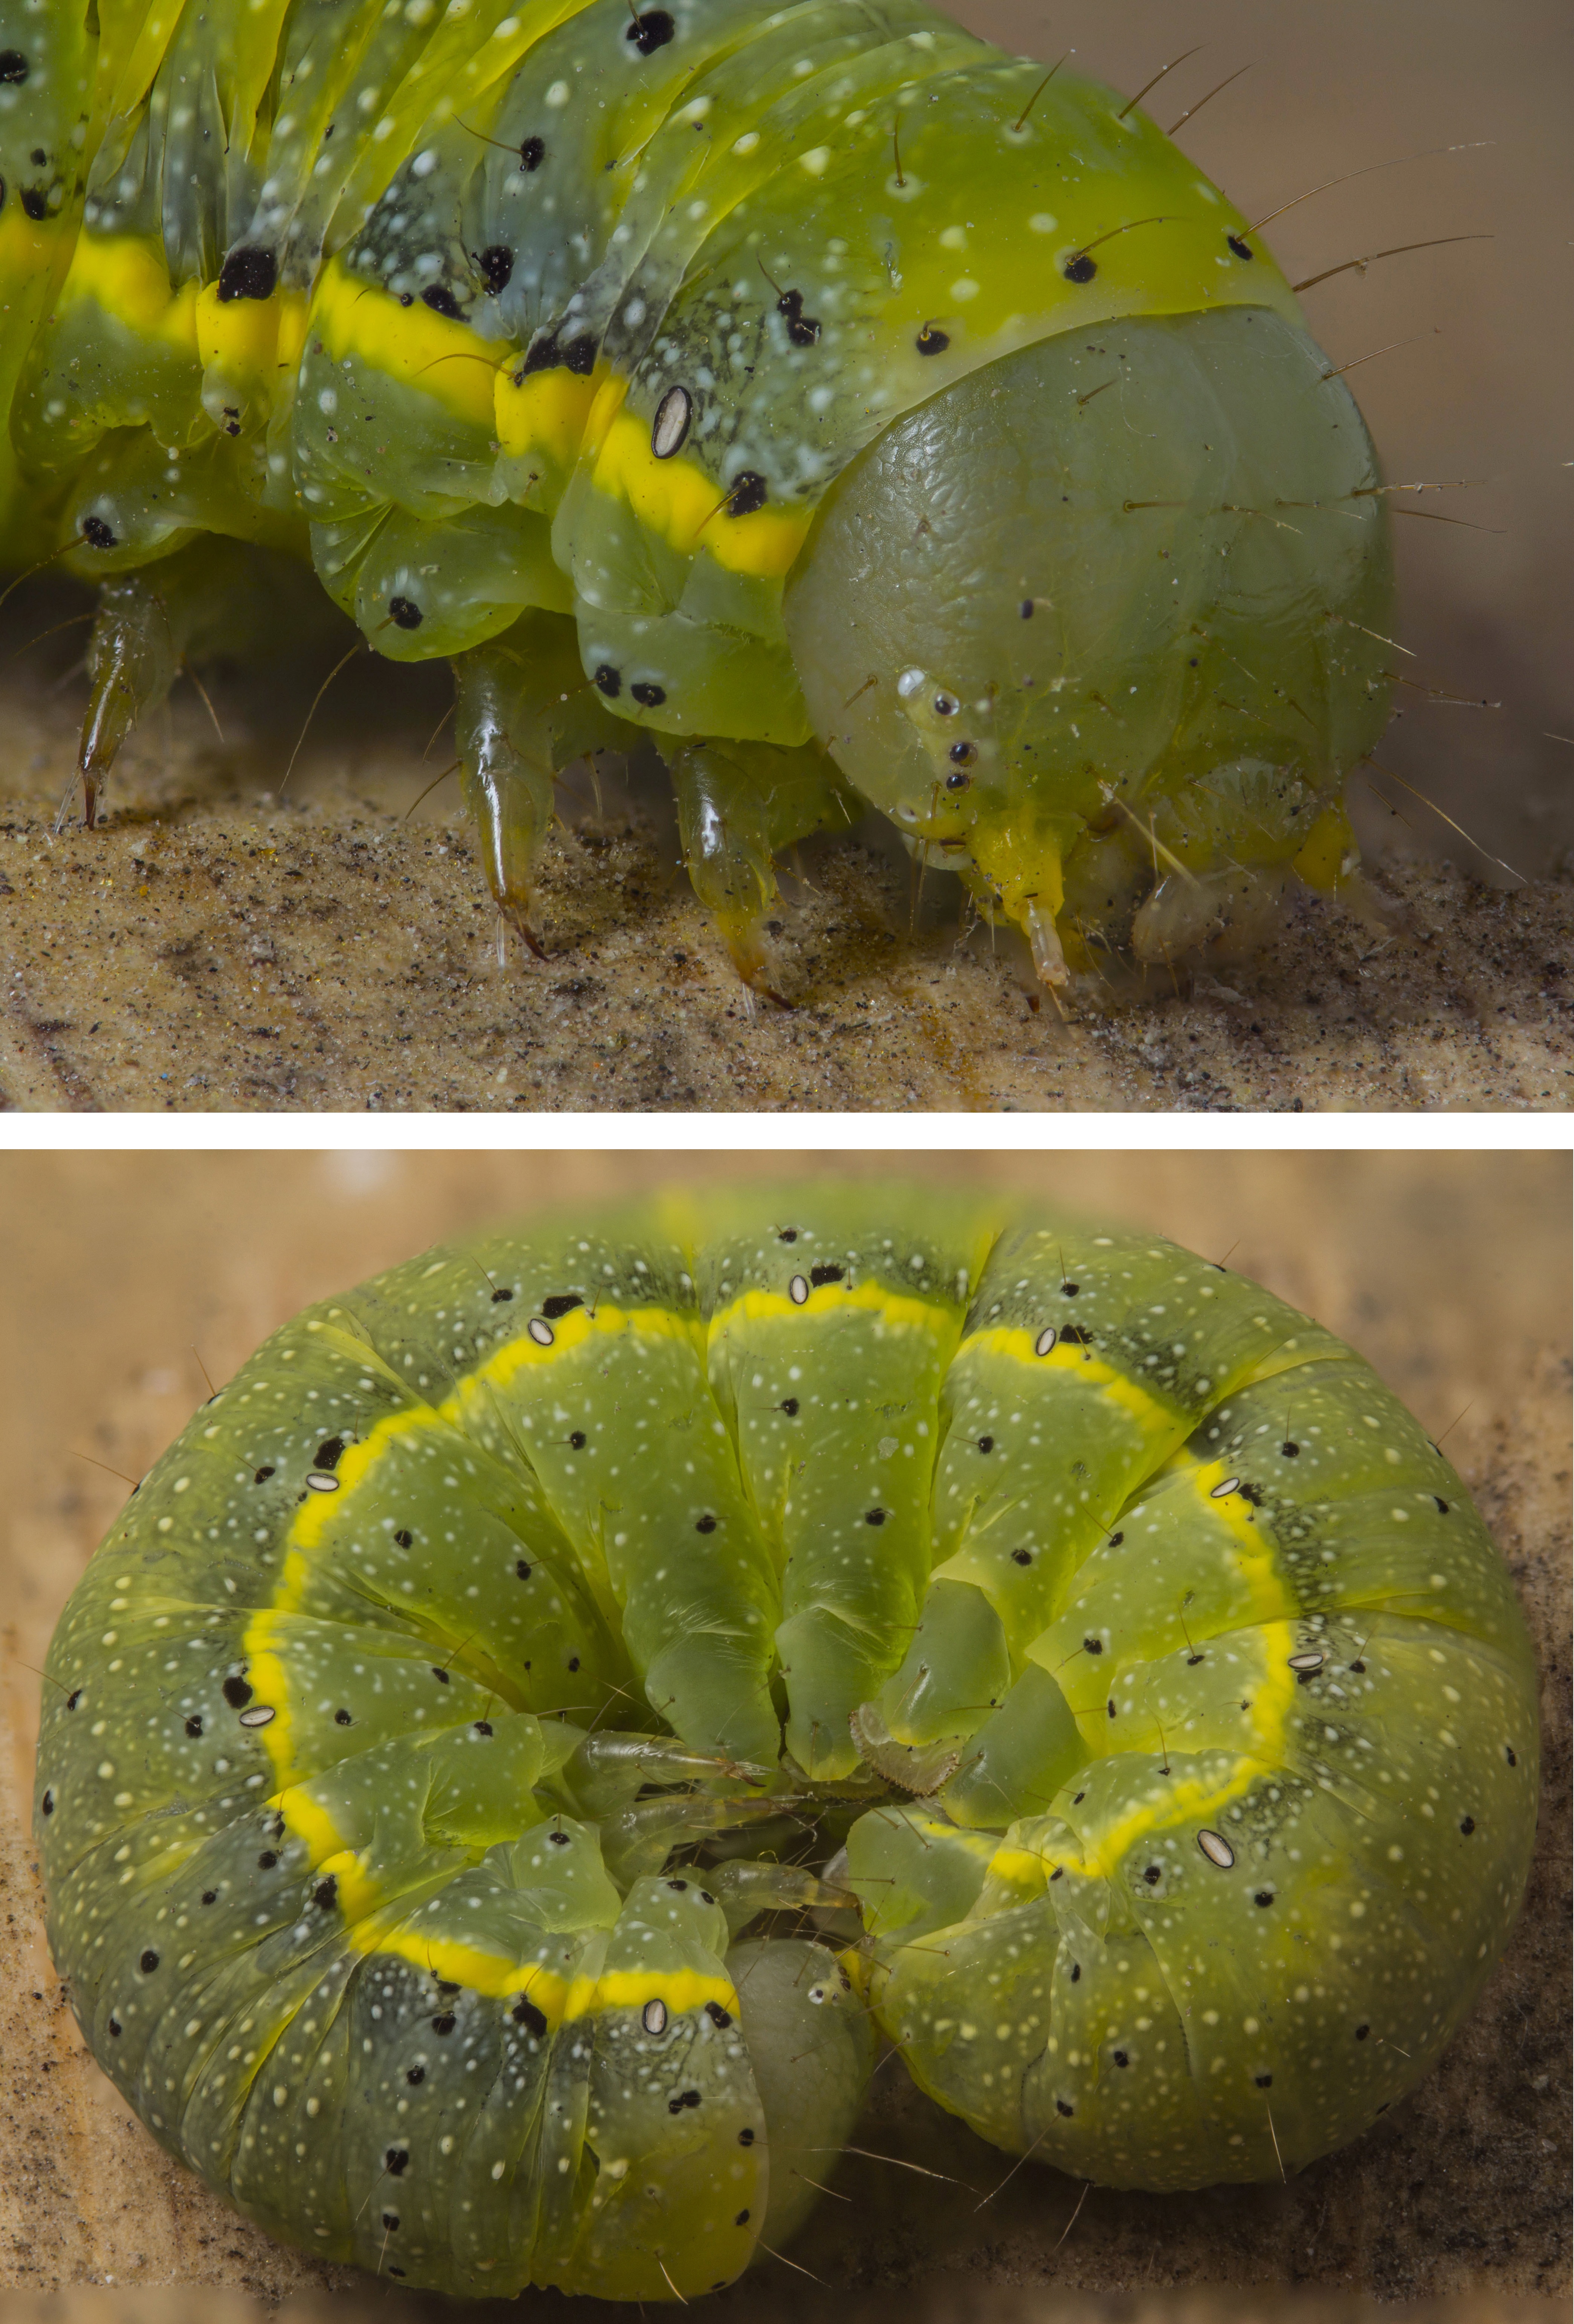
nature, animal, green, insect, macro, biology, bug, yellow, fauna, invertebrate, caterpillar, crawling, creature, worm, larva, macro photography, organism, moths and butterflies